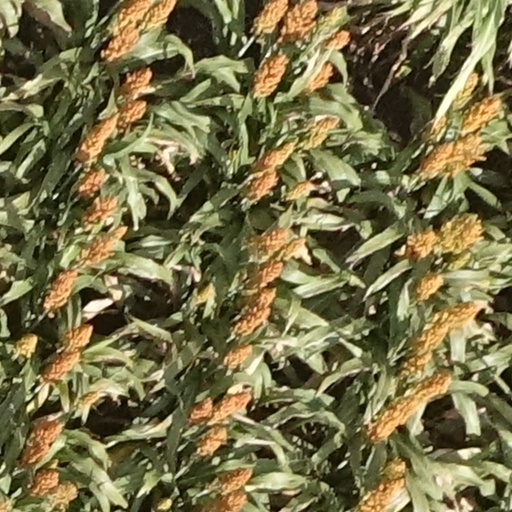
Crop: sorghum